Knitting

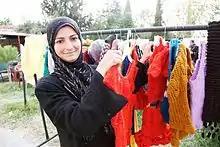
Some charities teach women to knit as a means of clothing their families or supporting themselves.

Cable needles are a specific design, and are used to create the twisting motif of a knitted cable. They are made in different sizes, which produces cables of different widths.